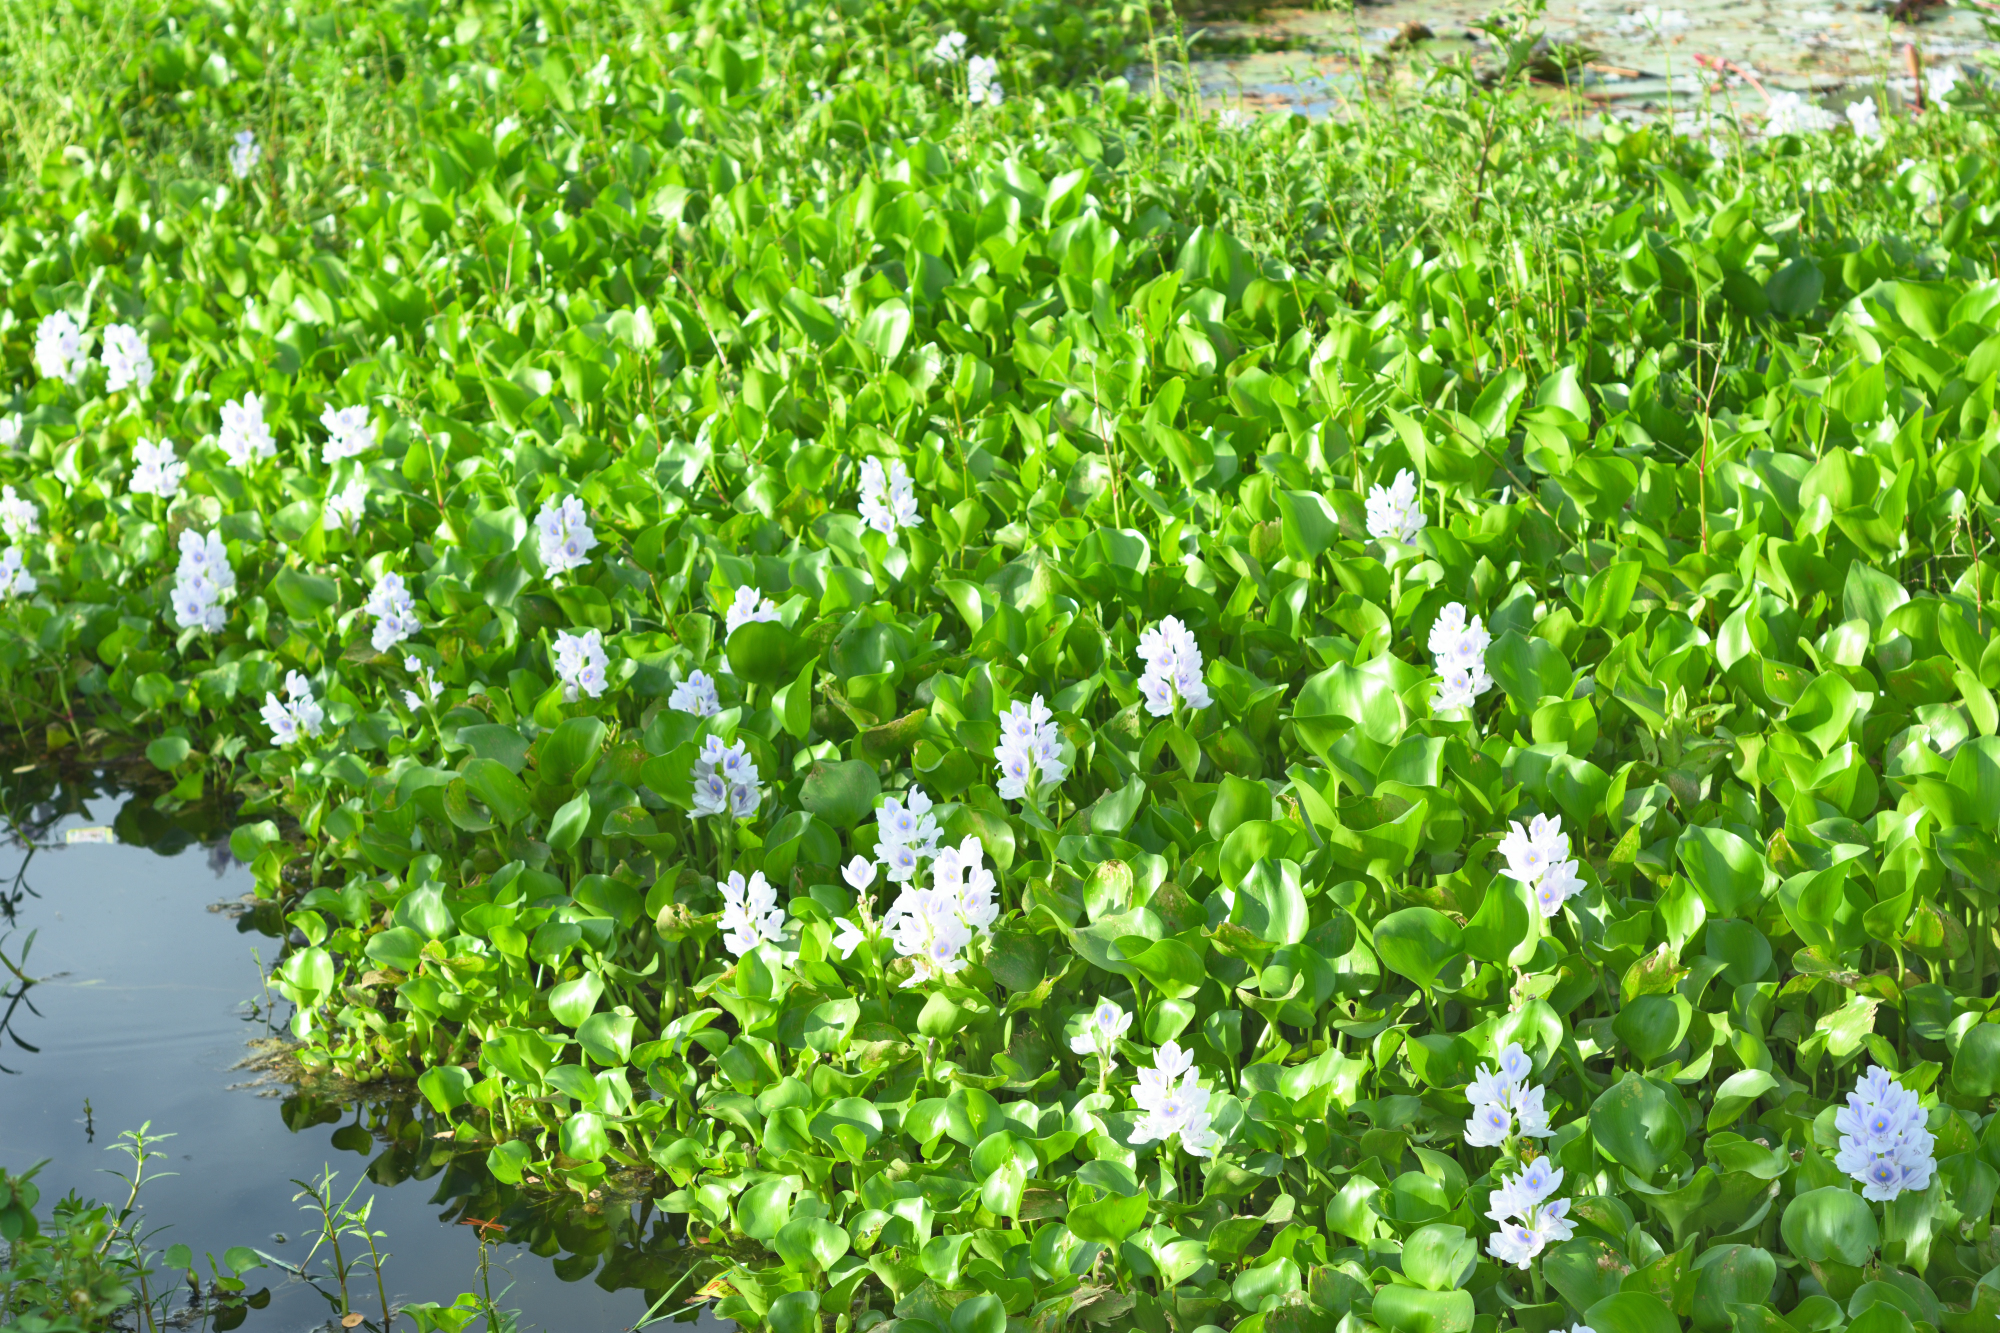
Water Hyacinth - Khurushkul Pond, Bangladesh
Water hyacinth (Eichhornia crassipes) coverage in a freshwater pond near Khurushkul, Cox's Bazar, Bangladesh. Photographed on 9 August 2026 during the monsoon season. Follow-up survey of the pond documented in the June 2026 water lily / water hyacinth dataset.
Location: Khurushkul, Cox's Bazar, Chattogram, Bangladesh
Keywords: water hyacinth, Eichhornia crassipes, invasive aquatic plant, pond, freshwater wetland, monsoon, Bangladesh, Khurushkul, Cox's Bazar, botanical photography, aquatic vegetation, golamrob